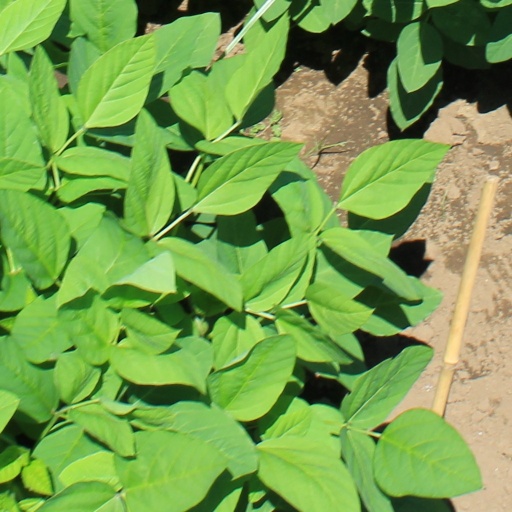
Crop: soybean